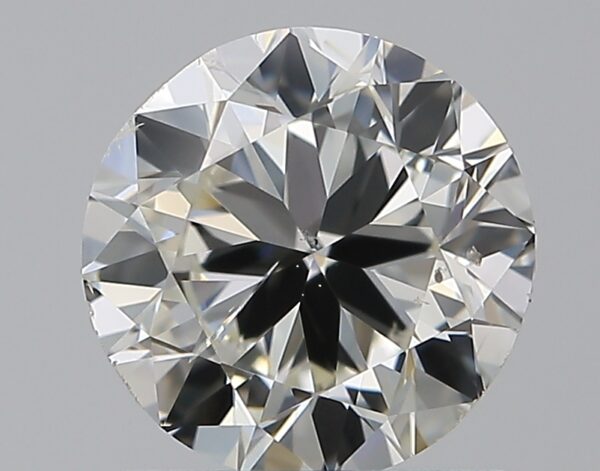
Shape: round
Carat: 1
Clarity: SI2
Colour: J
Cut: GD
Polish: EX
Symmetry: GD
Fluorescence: N
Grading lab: GIA
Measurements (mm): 6.18 x 6.26 x 3.85